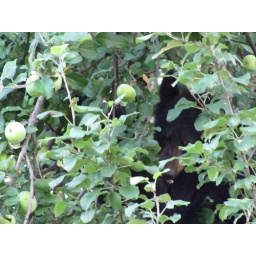
Black Bear Sow in apple tree